Saab Rb 08

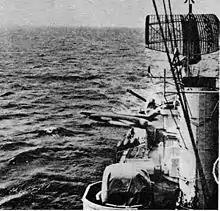
Rb 08 launching from a .

The missile was long, with a diameter of . Wingspan was extended and folded. Height was . The missile was propelled by a Turbomeca Marboré IID jet engine and launched using a pair of rockets mounted on a launch sled, which added another to the weight. The rockets released when the missile was airborne, which took about 2 seconds. At takeoff, the missile's speed would be about , with a top speed of .